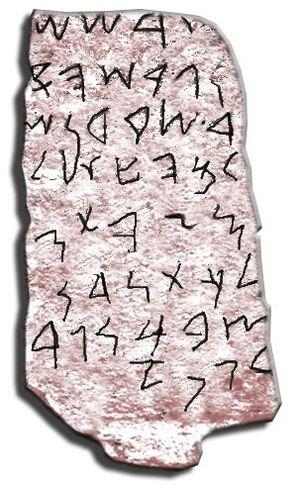
Dans la mythologie grecque, Pygmalion est fils de Bélos et frère de Didon, Anne et Barca. Il monte très jeune sur le trône après la mort de son père. Avide de pouvoir, Il assassine alors Sychée, son beau-frère et oncle maternel, pour s'emparer de ses richesses, ce qui provoque l'exil de sa sœur Didon.